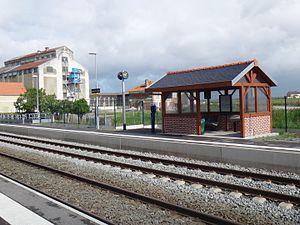
Abri de quai de la gare de Marcelcave, Somme, Picardie, France, en mai 2014.
La gare de Marcelcave est une gare ferroviaire française de la ligne d'Amiens à Laon, située à proximité du village centre sur le territoire de la commune de Marcelcave, dans le département de la Somme en région Hauts-de-France.